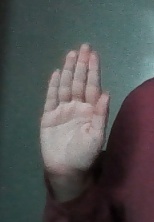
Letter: seen